Sweden

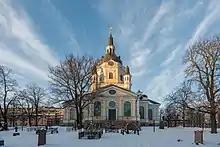
The Protestant Katarina Church in Stockholm

Until the end of the Cold War, nearly all males reaching the age of military service were conscripted. In recent years, the number of male conscripts has declined markedly, whilst the number of female volunteers has seen a modest rise. Recruitment has increasingly focused on attracting the most committed candidates. Under current legislation, all personnel deployed abroad are required to be volunteers. As of 1 July 2010, Sweden discontinued regular conscription, moving to an all-volunteer military, except where compulsory service may be reinstated for national defence purposes. The total forces gathered would consist of about 60,000 personnel. This in comparison with the 1980s, before the fall of the Soviet Union, when Sweden could gather up to 1,000,000 service members.